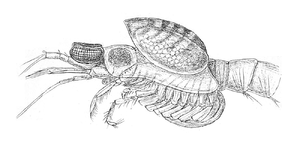
Epicaridea est un sous-ordre de crustacés isopodes.